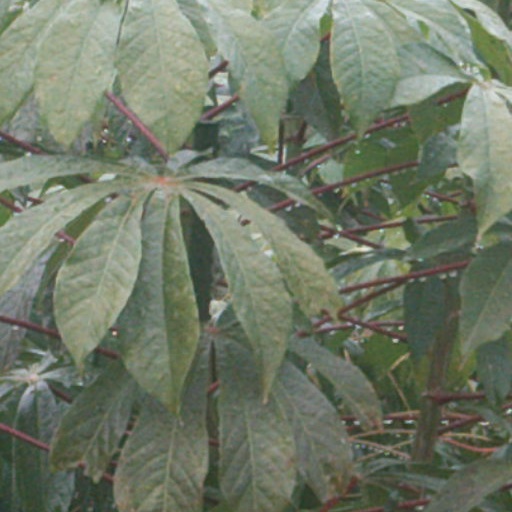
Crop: cassava